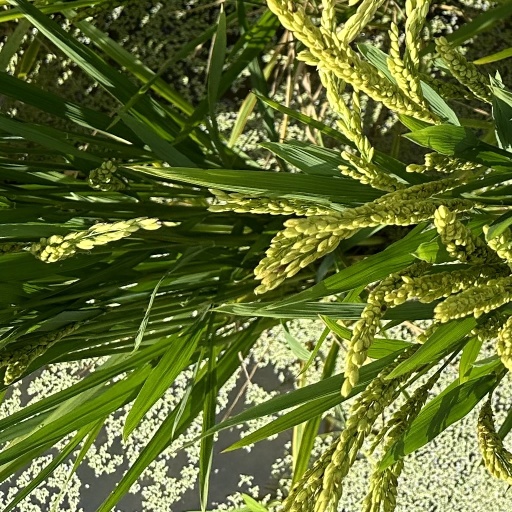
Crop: rice